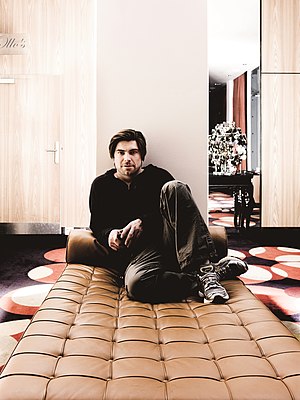
Morten Lund
Morten Lund er en dansk forretningsmand, baseret i København, særligt kendt for sine medie- og internetaktiviteter. Morten Lund har bl.a. finansieret, eller med-investeret i, over 100 højteknologi startups i løbet af de sidste 15 år, herunder Skype, ZYB, Zecco.com, Polar Rose, Maxthon, Bullguard, Tradeshift, AirHelp, Itembase, LundXY, OnlyXO og Nyhedsavisen. Han var også med-grundlægger og ledende partner i LundKenner, et venturekapital firma med fokus på teknologivirksomheder.